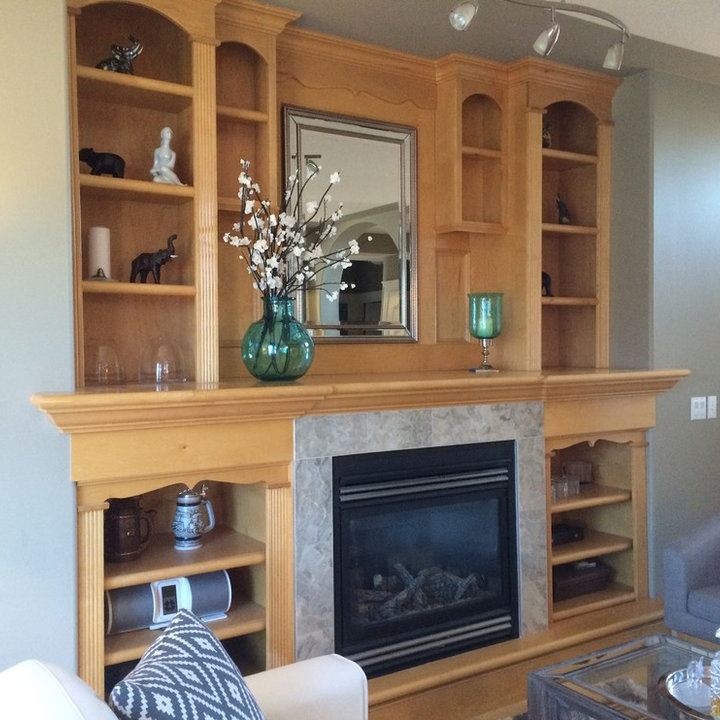
Style: ArtDeco